Fiat 665NM protetto

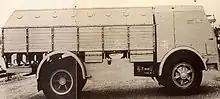
A 665NM "protetto" in yellow sand coloration as originally intended for the African front.

The Fiat 665NM "protetto (protected) or scudato" (shielded) was a wheeled armoured personnel carrier, produced in Italy and employed during World War II by the Royal Italian Army, the National Republican Army and the Wehrmacht.